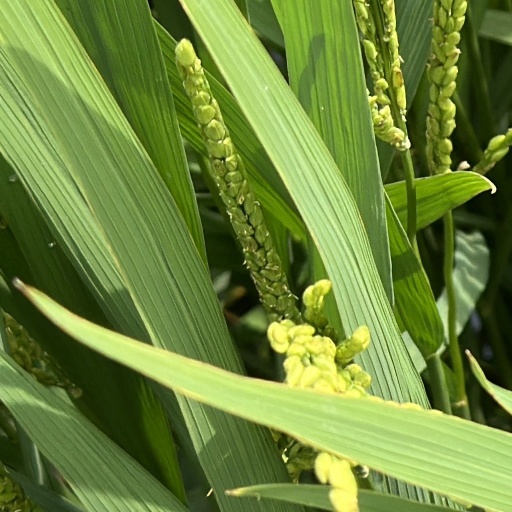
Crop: rice